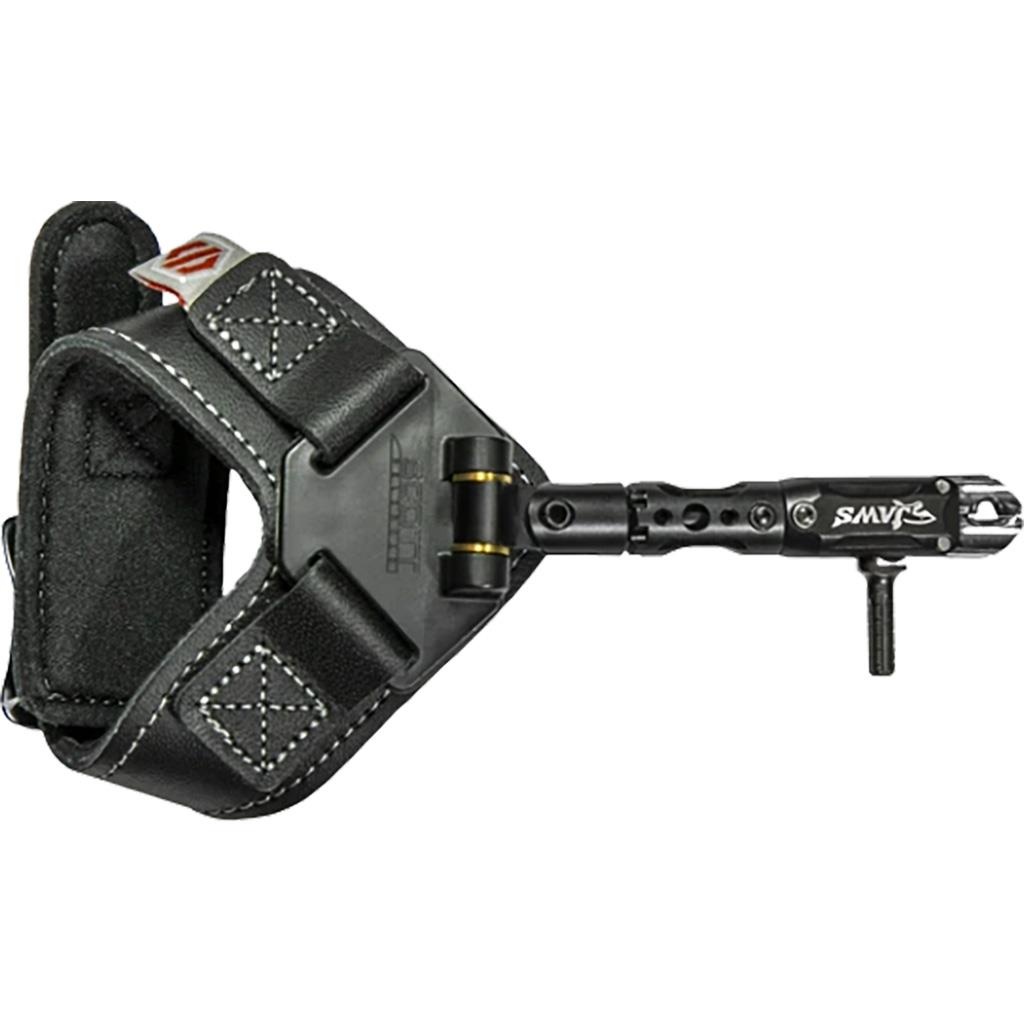
Scott Jaws Release
The Jaws release offers a Hyper Jaw, dual caliper release with stainless steel auto closing jaws. The ergonomic head is connected to neoprene-lined leather strap with a solid swivel connector having four-hole length adjustments and a Cam-lock fold-back design. Dual caliper release Stainless steel auto closing jaws 4-hole length adjustment Cam-lock Fold Back Strap connector Leather strap with neoprene padding Manufacturer Part Number: 5030BS-BK UPC: 745167070502 Shipping Weight: 0.3 lb Box Dimensions: 10 L x 6 W x 1.5 H (inches)
Brand: Scott
Category: Sporting Goods > Outdoor Recreation > Hunting & Shooting > Archery > Archery Accessories > Archery Gloves & Releases